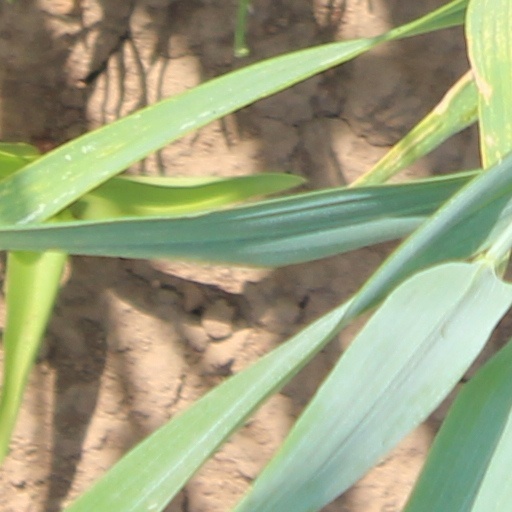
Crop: wheat